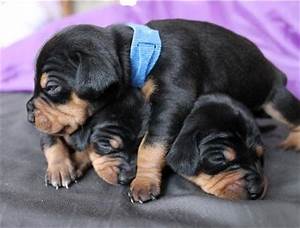
Label: cane